Aeropalynology

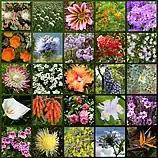
Various species of flowers.

Allergic diseases are among the most common chronic disorders across the entire world with more than 300 million people suffering from allergies. The most common cause of allergies include pollen, fungal spores, dust mites, insect debris, epithelia cells from animals, etc.